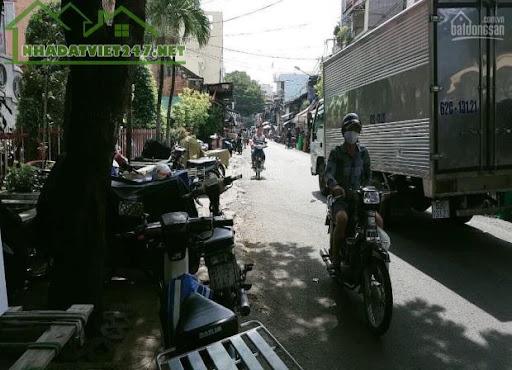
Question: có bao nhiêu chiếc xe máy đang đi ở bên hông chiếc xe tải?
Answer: có hai chiếc xe máy